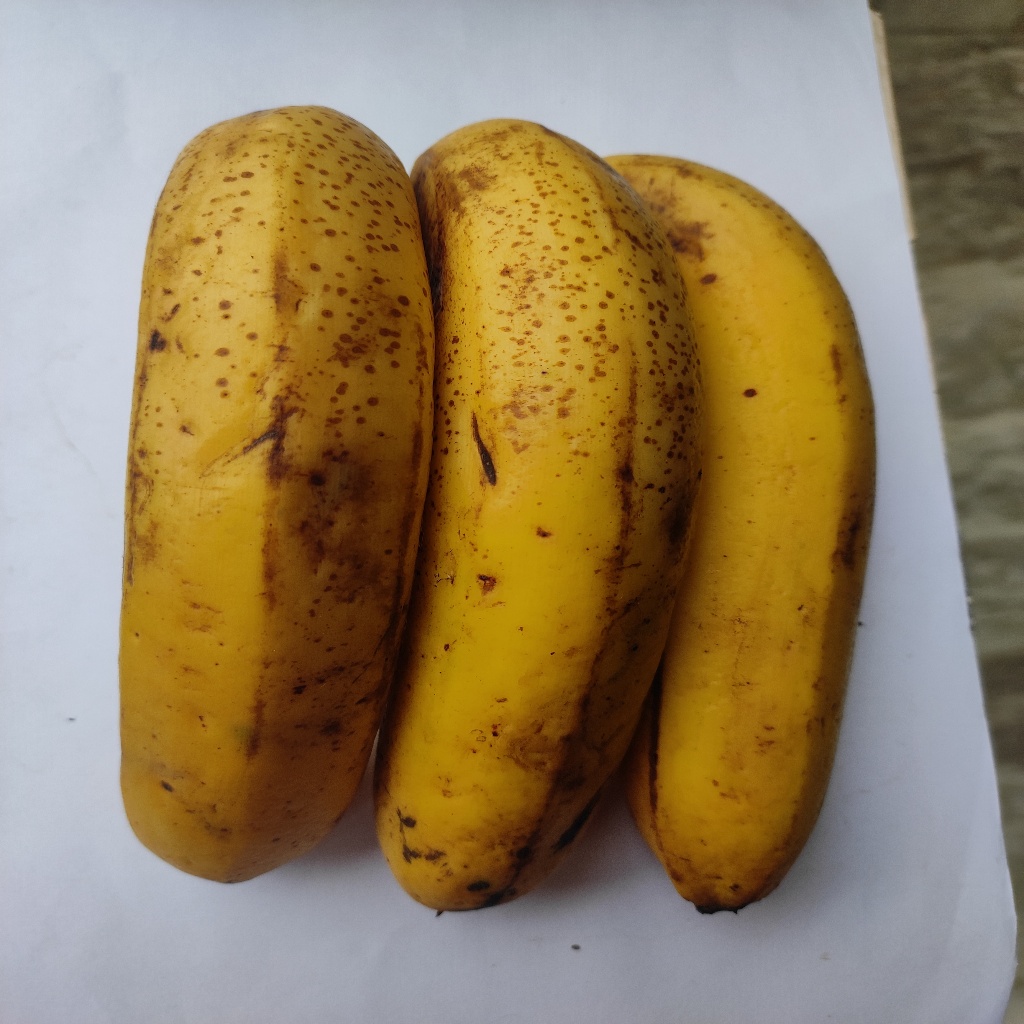
Crop: banana
Quality class: Class_A